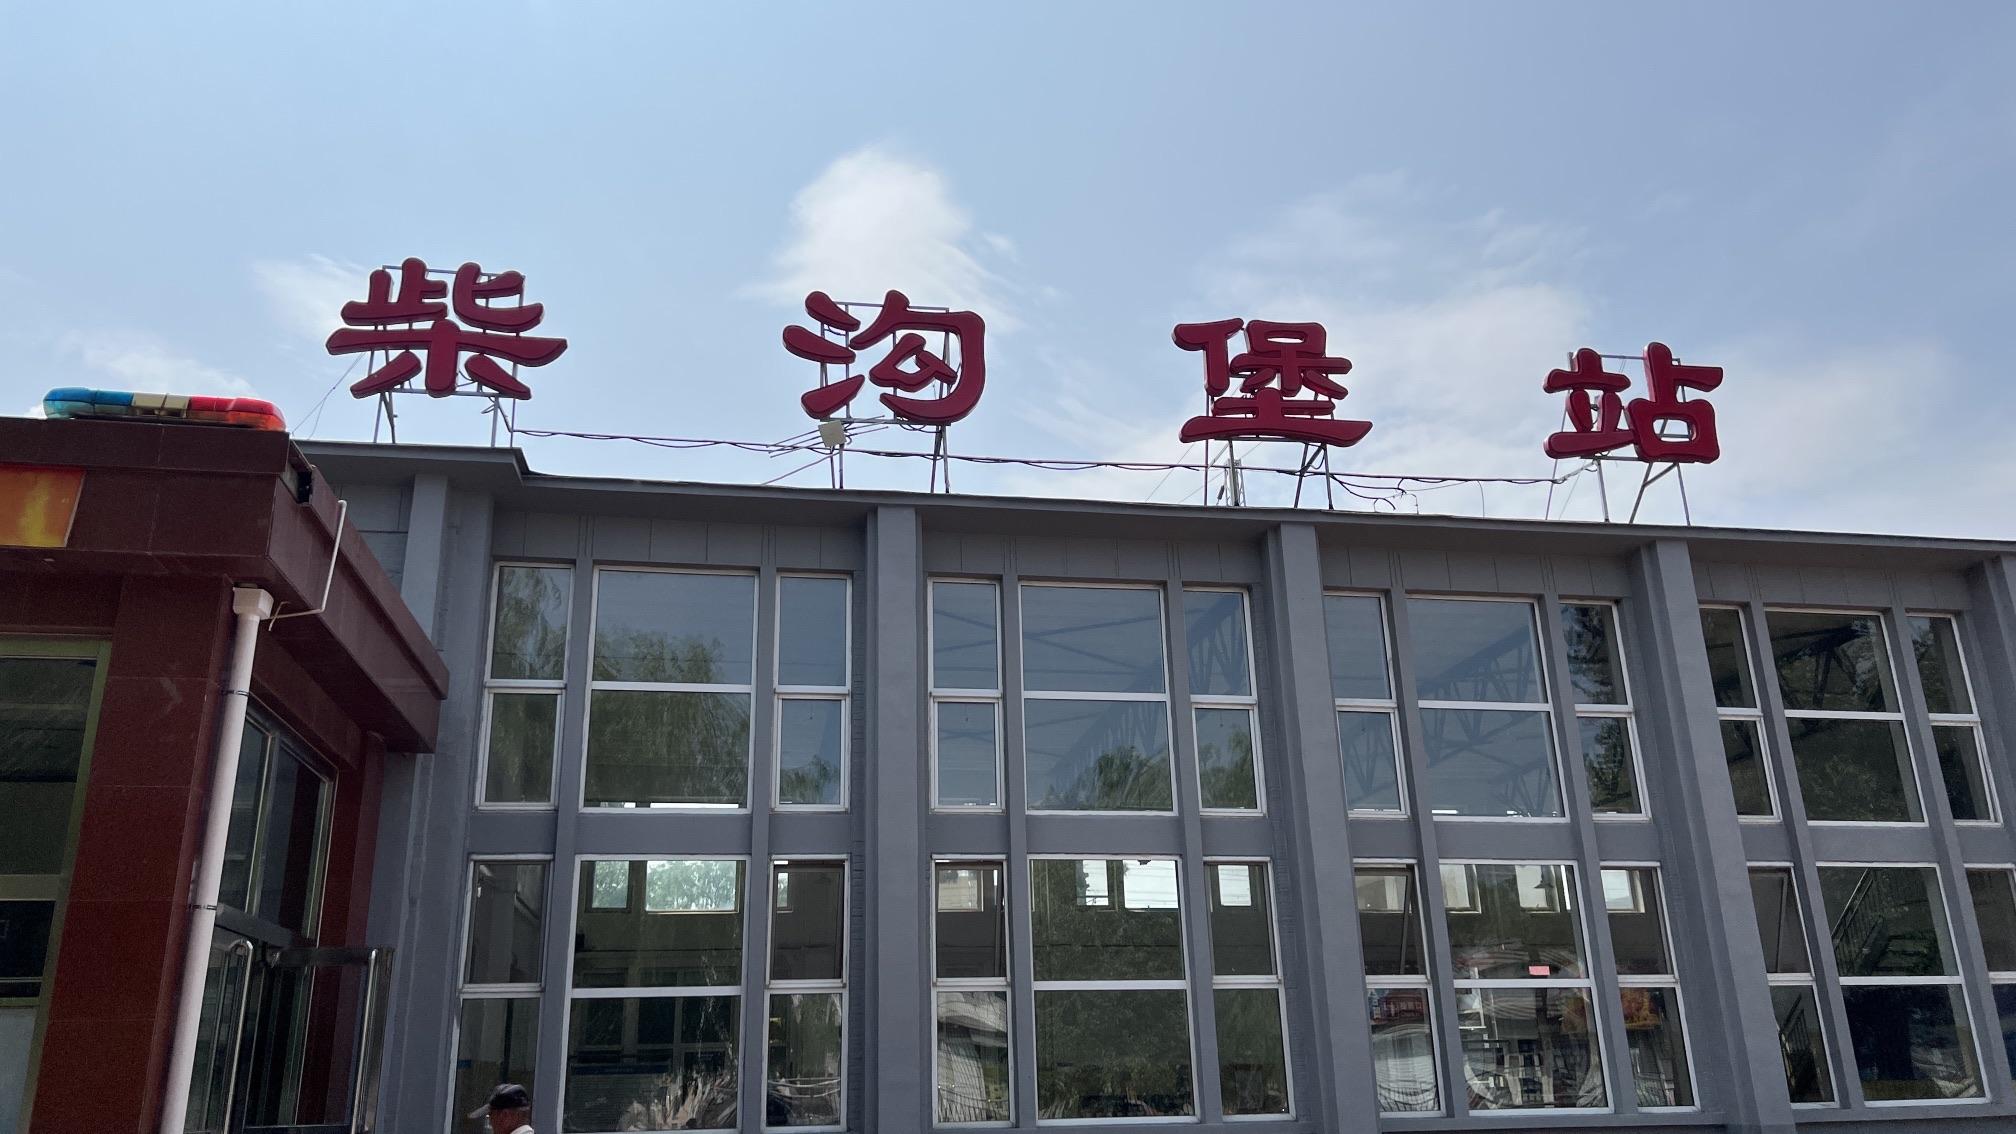
地标名称：柴沟堡站
所在城市：张家口市·怀安县